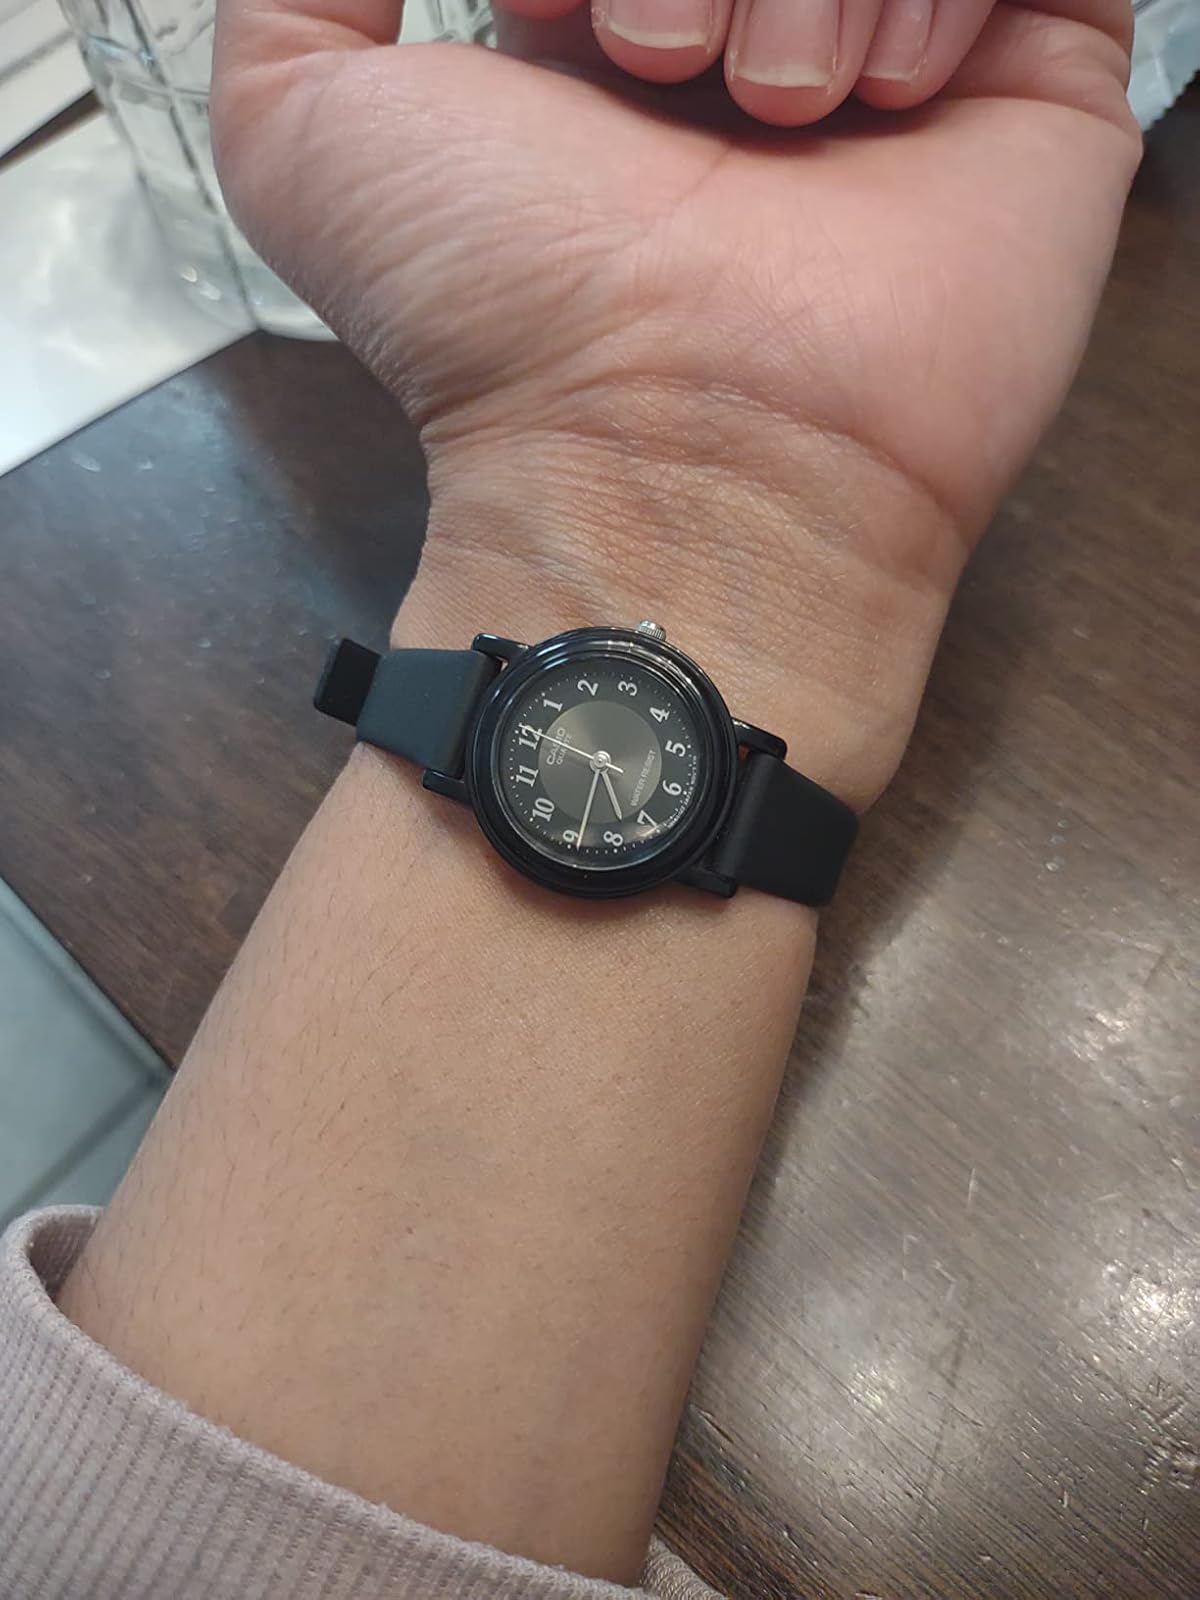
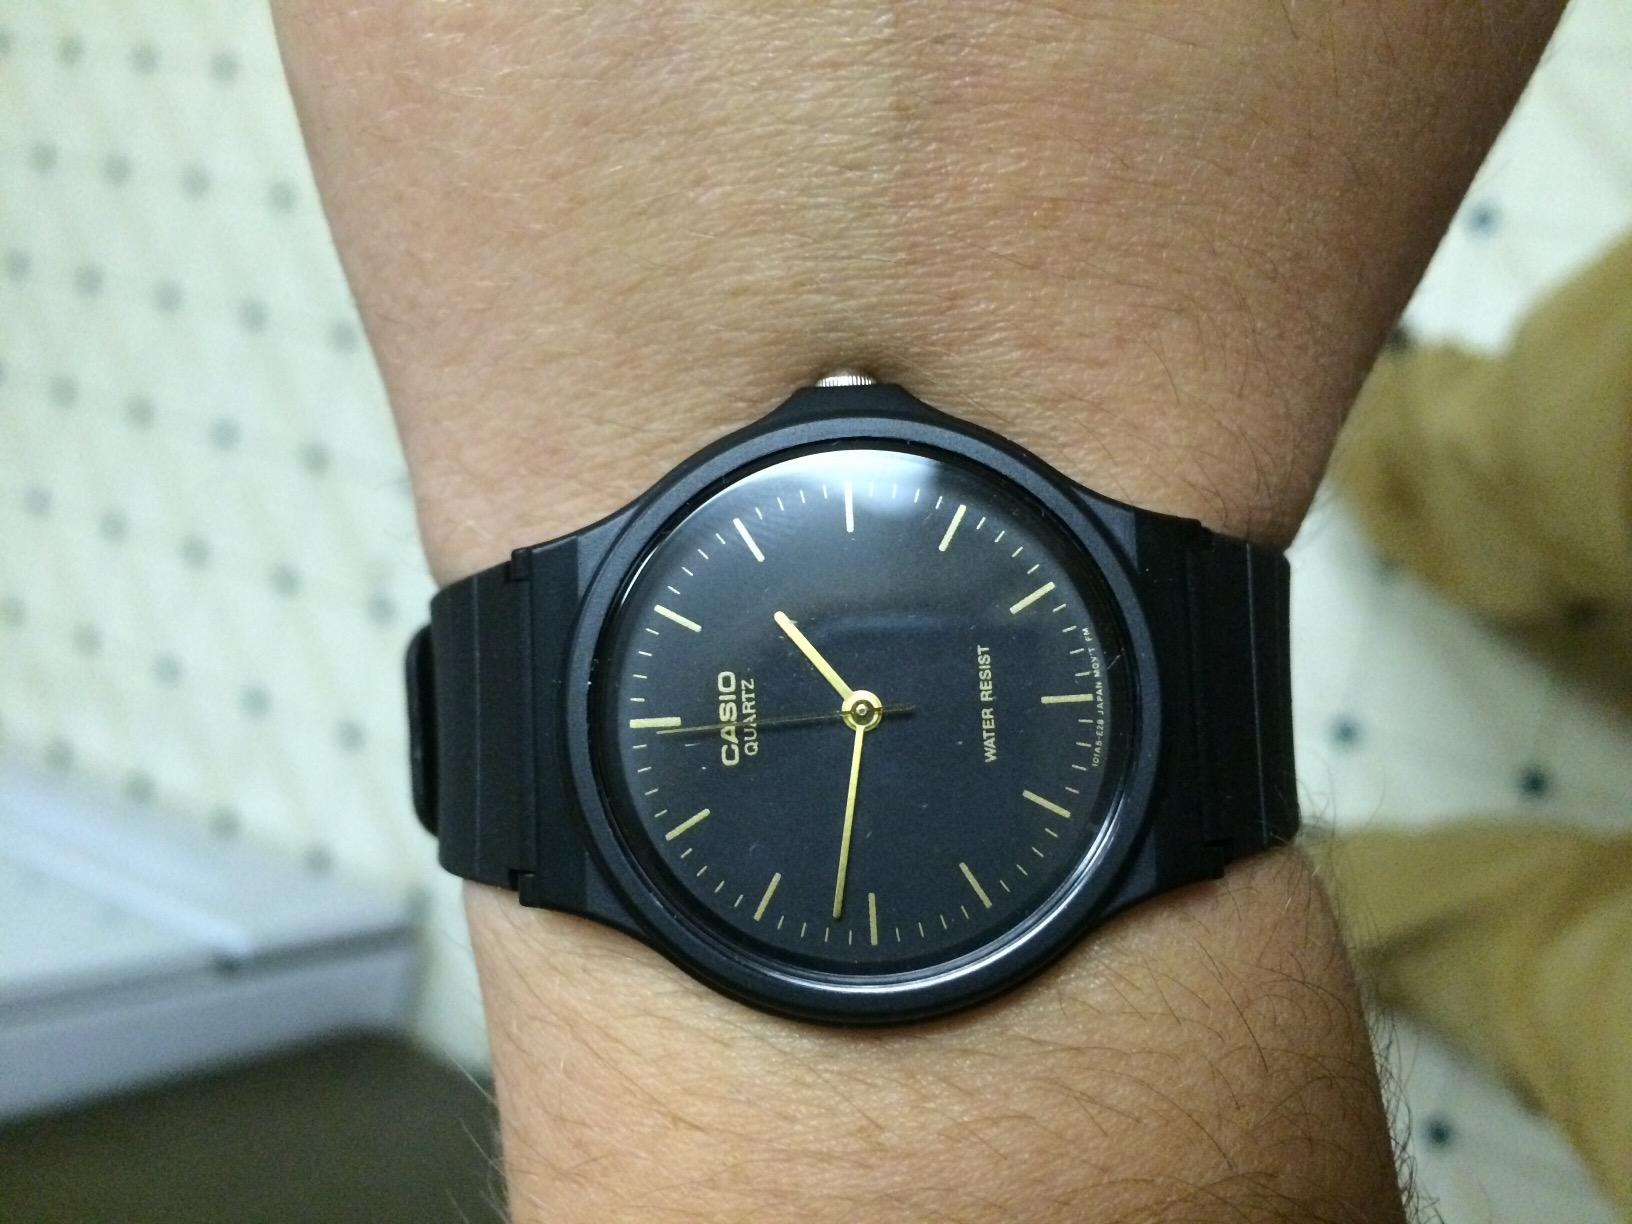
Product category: accessories_watch
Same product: no